1965 American Football League All-Star game

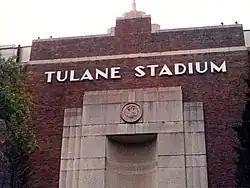
The game had to be moved from Tulane Stadium in New Orleans after several incidents of racism in the city.

The 1965 All-Star Game was the AFL's fourth annual season-ending showpiece, which featured the outstanding performers from the 1964 season. A team drawn from the Western Division defeated their Eastern counterparts by a score of 38–14, scoring 21 unanswered points to pull away in the second half. The head coaches, Sid Gillman and Lou Saban, had faced each other in the 1964 AFL Championship game three weeks earlier, when Saban's Buffalo Bills had defeated Gillman's San Diego Chargers. Running back Keith Lincoln had suffered a cracked rib in that game, but recovered to score two long touchdowns and win the offensive MVP award in the All-Star game, as he had done in the previous year's edition. Defensive back Willie Brown of the Denver Broncos won the defensive MVP award.